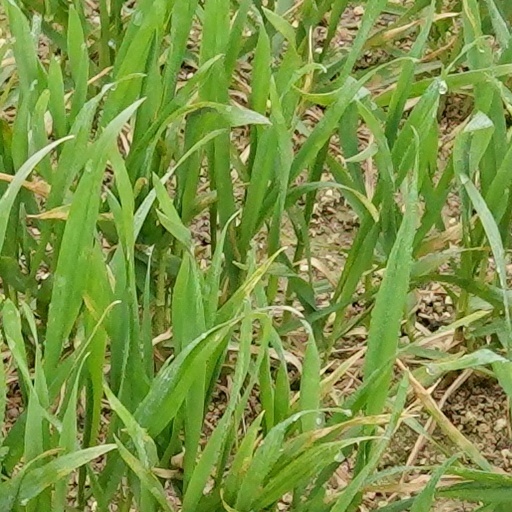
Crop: wheat